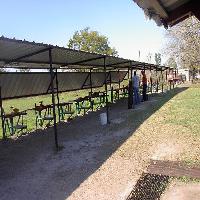
Weather: sun or clear